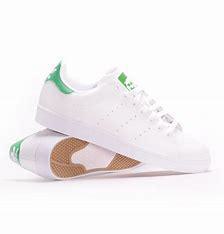
Brand: adidas
Model: Stan Smith Skate